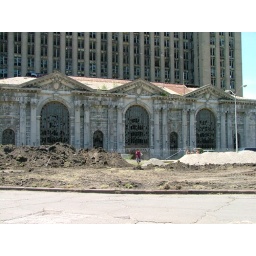
&amp;quot;Metal landscaping boxes holding trees and flowers surrounded by tall grass&amp;quot; is what I got from the foreman